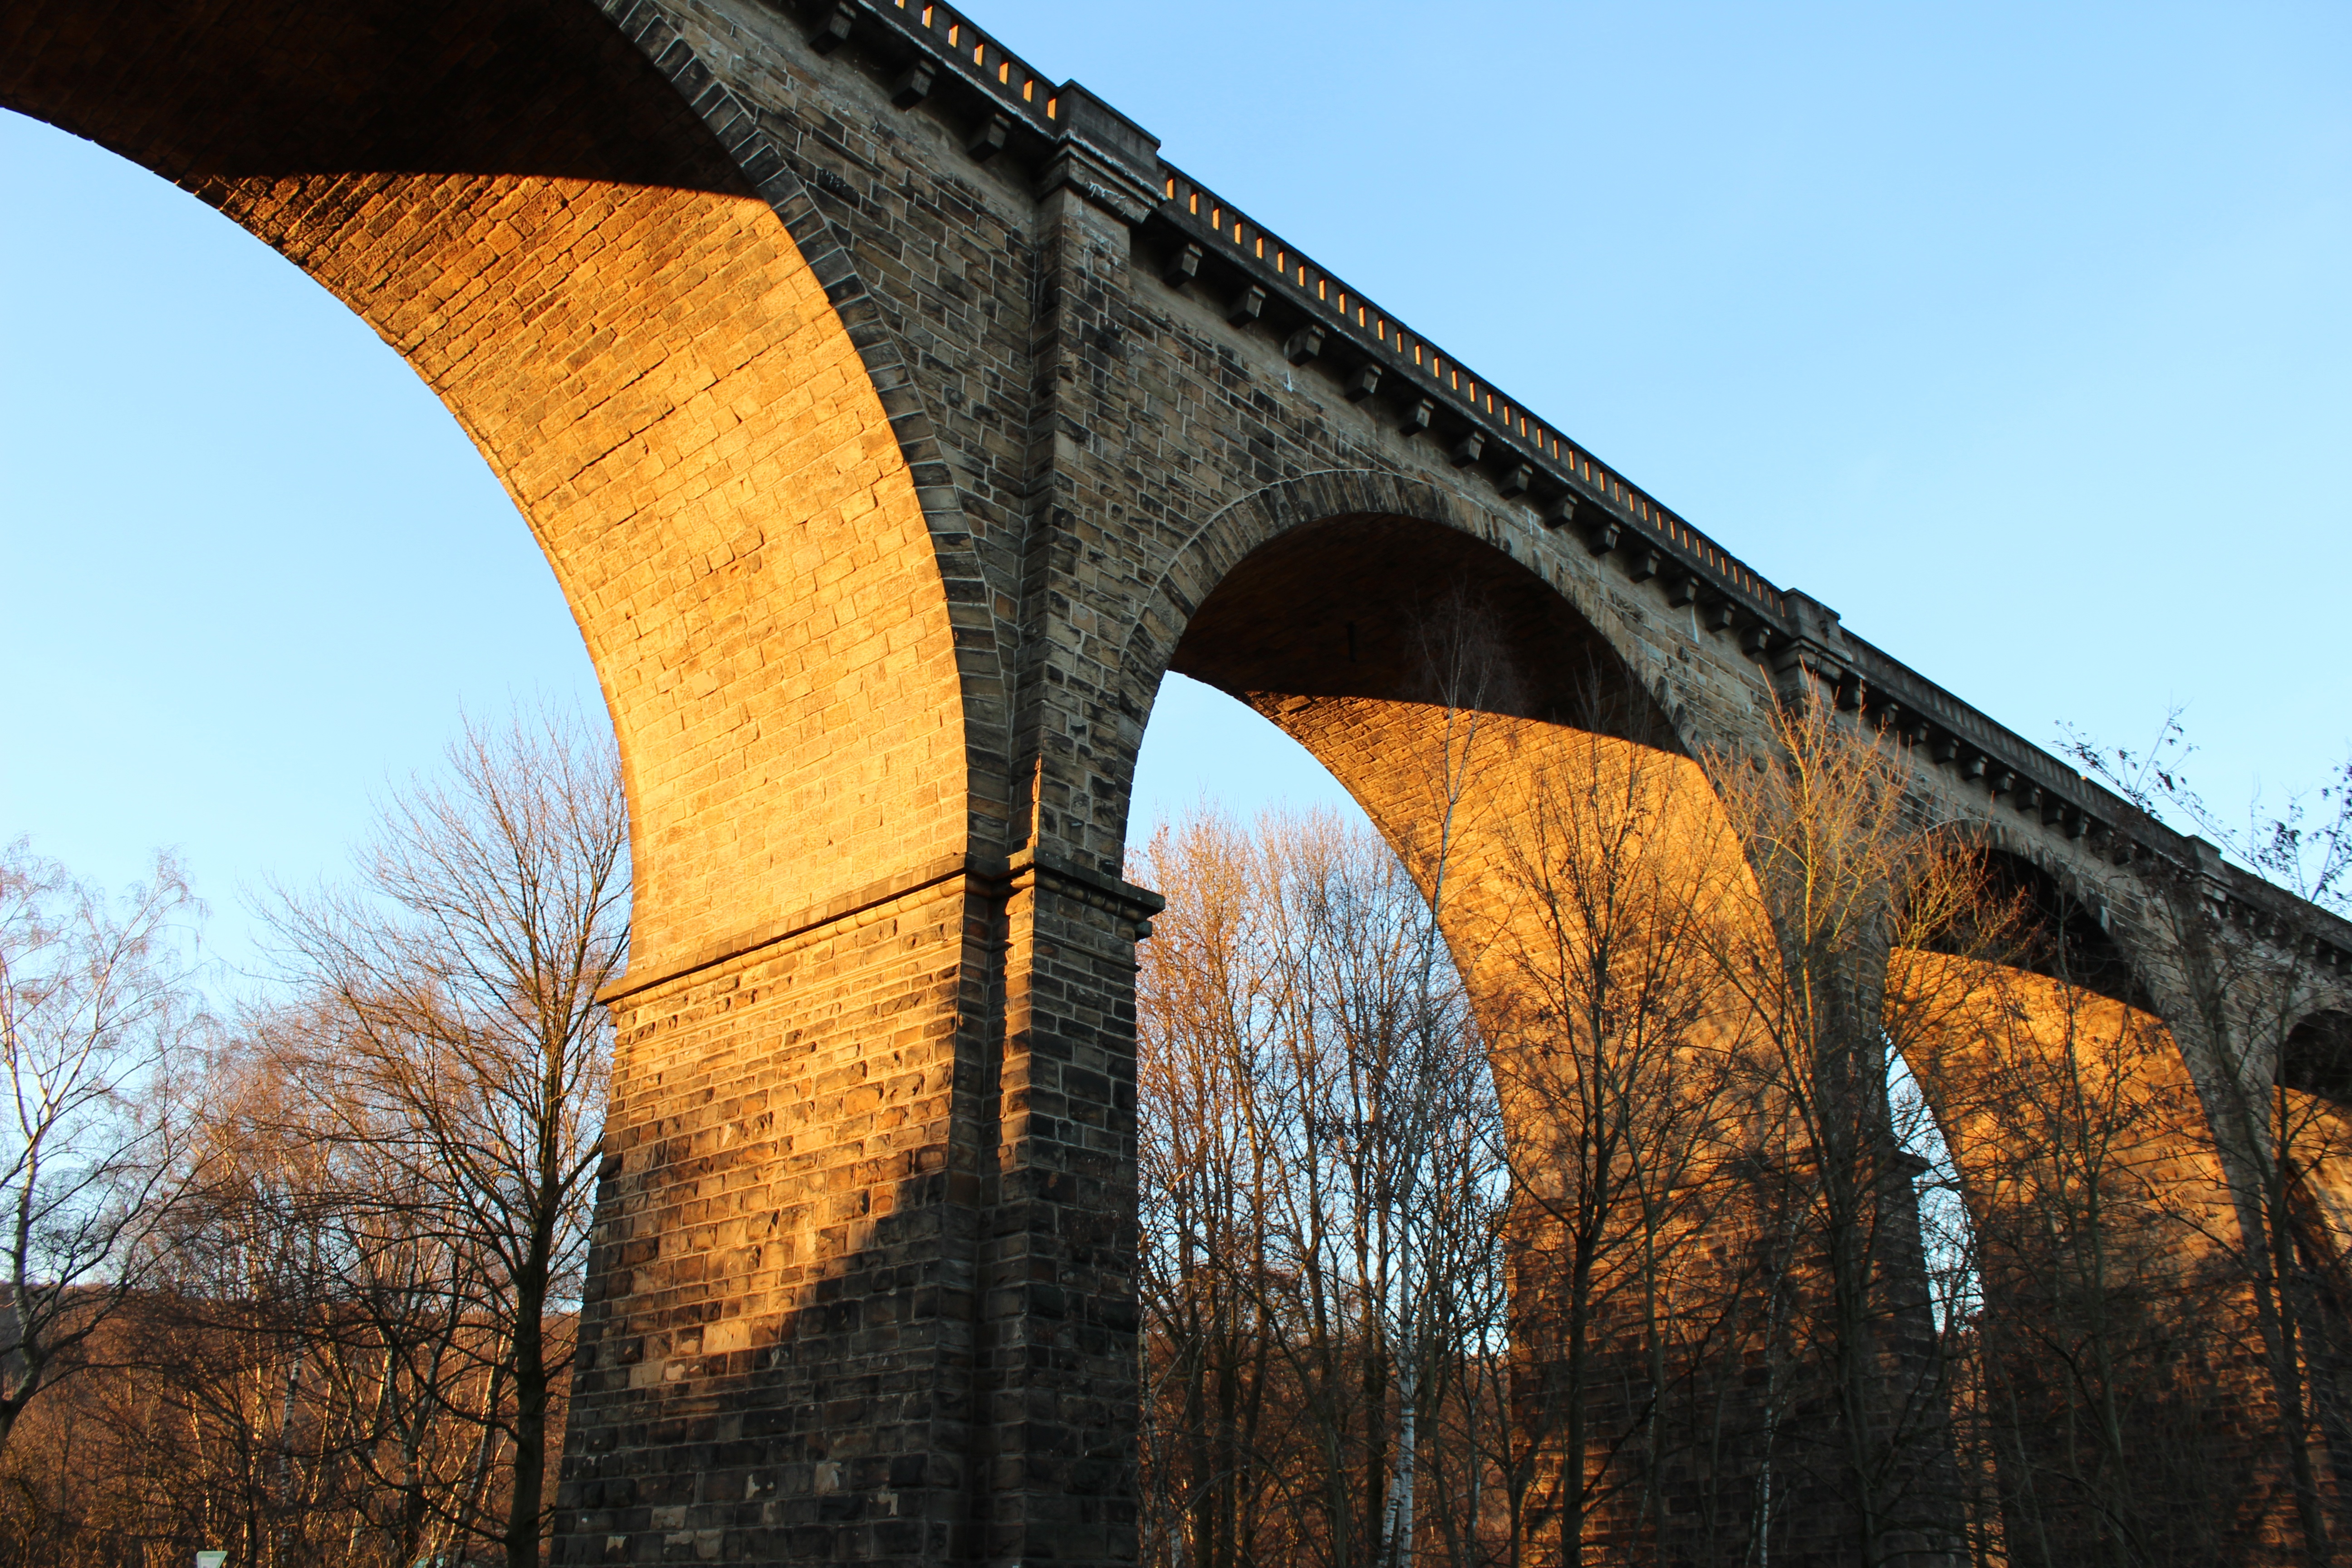
winter, architecture, sun, bridge, arch, autumn, landmark, viaduct, railway bridge, aqueduct, arch bridge, witten on the ruhr, nonbuilding structure